Dante's Inferno (video game)

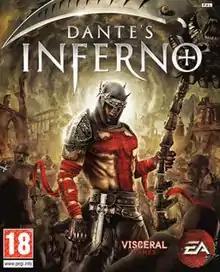
European cover art featuring protagonist Dante

Dante's Inferno is a 2010 action-adventure game developed by Visceral Games and published by Electronic Arts. The game was released for PlayStation 3, Xbox 360 and PlayStation Portable in February 2010. The PlayStation Portable version was developed by Artificial Mind and Movement.